2025 Chevrolet Detroit Sports Car Classic

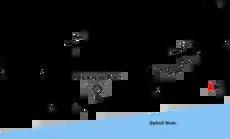
The layout of the Detroit street circuit, where the race was held

The 2025 Chevrolet Detroit Sports Car Classic was a sports car race held at the Detroit street circuit in Detroit, Michigan, on May 31, 2025. It was the fifth round of the 2025 IMSA SportsCar Championship.